Chief of Space Operations

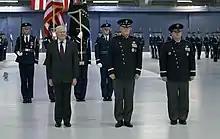
Raymond (center) transferred responsibility to Saltzman (right) in 2022 in the Space Force's first change of responsibility ceremony.

Former chiefs of space operations have portraits on permanent display in the Pentagon.